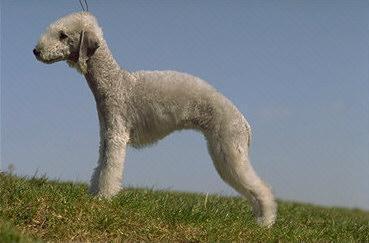
Bedlington_terrier